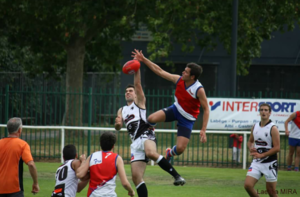
Le football australien est un sport encore peu pratiqué en France et qui est joué par environ 250 joueurs licenciés en 2015.Il a été introduit en France lors de la Première Guerre mondiale par les Australiens. Classé sans suite en France après le départ des militaires australiens le football australien disparaît de l'Hexagone pendant près de 70 ans. La discipline réapparaît brièvement à la fin du XXᵉ siècle avec la création d'un premier club en France en 1998, les Tasmania Montivilliers. Il faut attendre le milieu des années 2000 pour assister à un réel développement de la discipline en France avec la naissance du Comité national de football australien soutenu par l’Union nationale sportive Léo-Lagrange. Le Comité national de football australien a la charge d'organiser et de développer le football australien en France. Il gère également l'équipe de France masculin et féminin. La toute première compétition française qui voit le jour le 28 juin 2008 à Paris, dans le Bois de Vincennes est la Coupe de France. La première édition réussit à réunir quatre équipes: les Paris Cockerels, les Strasbourg Kangourous les Bordeaux Bombers et les Montpellier Fire Sharks.
Les Cockerels de Paris sont un club de football australien français situé a Paris. Créé 1998 par la communauté australienne de Paris c'est le plus ancien club français encore en activité. L'effectif actuel est composé principalement de joueurs français et australiens.
Le Championnat de France de football australien dénommé « Championnat de France de football australien Léo Lagrange » est une compétition de football australien qui représente en France le sommet de la hiérarchie du football australien. La compétition se déroule annuellement sous forme d'un championnat mettant aux prises neuf clubs amateurs. Une saison du championnat commence en automne et se termine au printemps suivant. La première journée de l'édition inaugurale se tient le 29 mars 2009 pour une finale qui déroule à Perpignan. Le championnat comprend deux phases : la phase dite de saison régulière disputée par les neuf équipes et une phase finale regroupant les quatre meilleures équipes de la saison régulière, dont la finale qui se dispute à un endroit différent chaque année. Il s'agit d'un championnat fermé. Les Paris Cockerels est le club le plus couronné avec cinq titres de champion de France. Ils sont les tenants du titre de la saison 2018-2019.